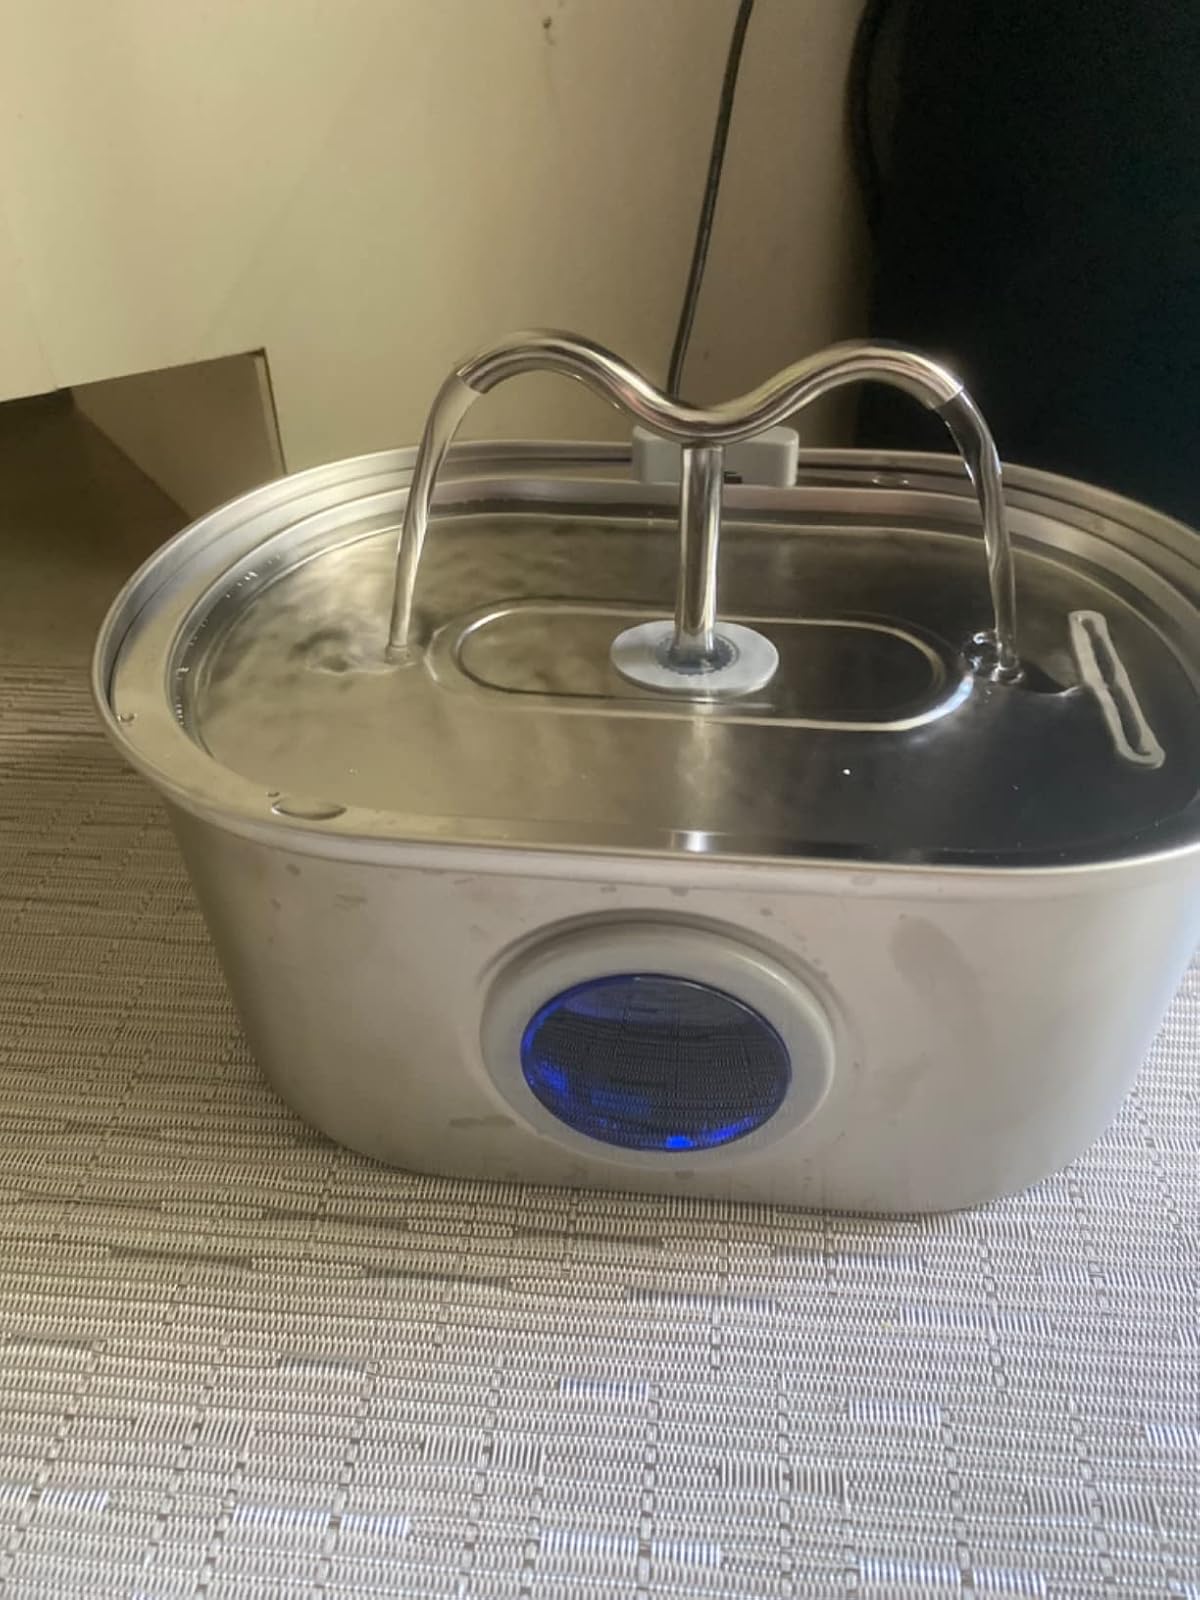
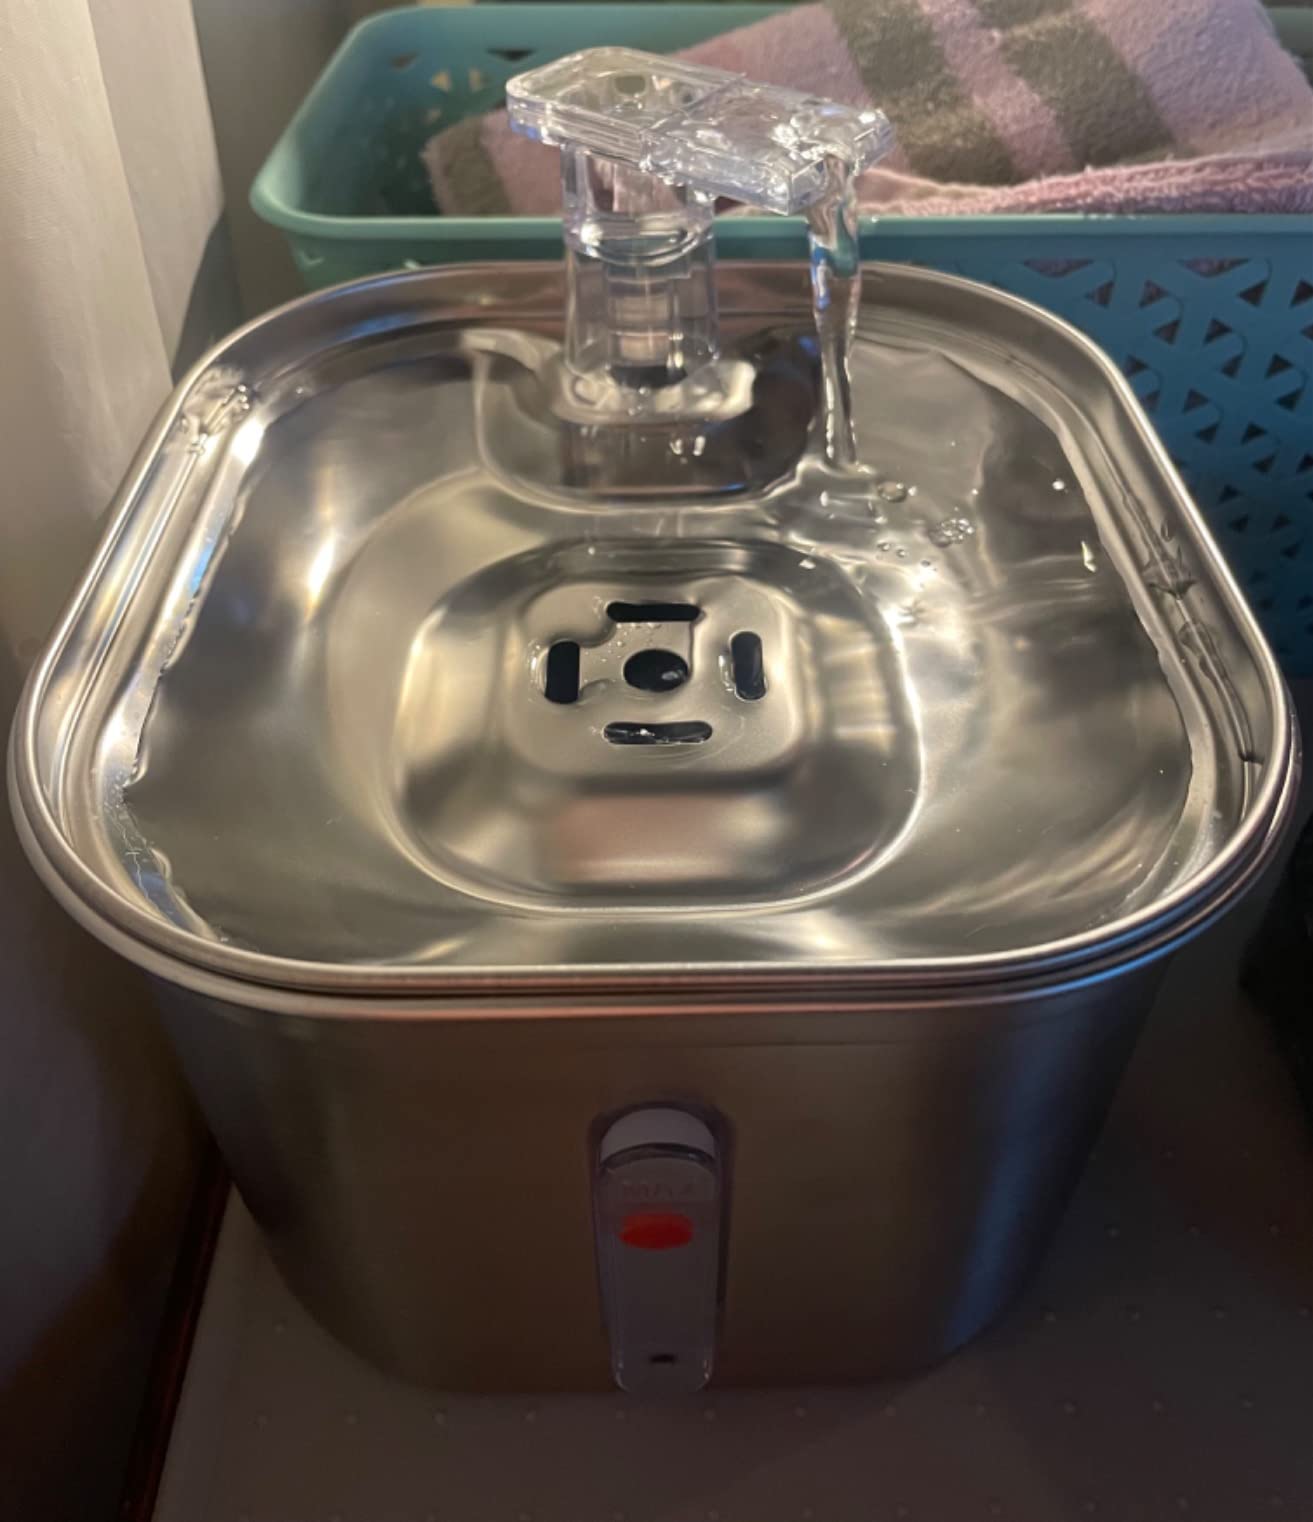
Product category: items_bowl
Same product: no